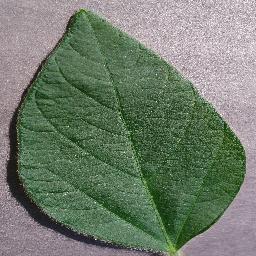
Label: Soybean___healthy